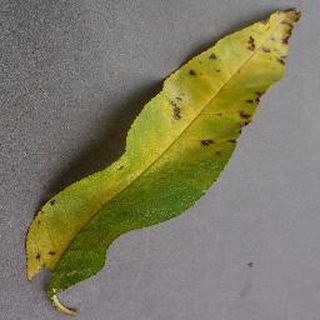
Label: peach_bacterial_spot